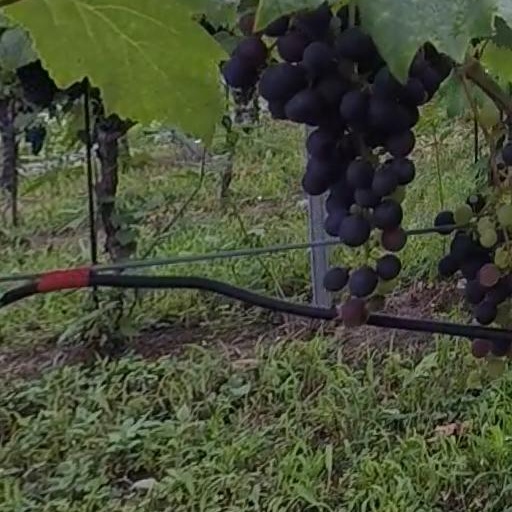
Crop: grape